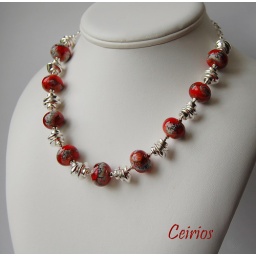
Simple, yet vibrant necklace, featuring glass by Rachel Dawes, with silver ceramic and sterling silver.